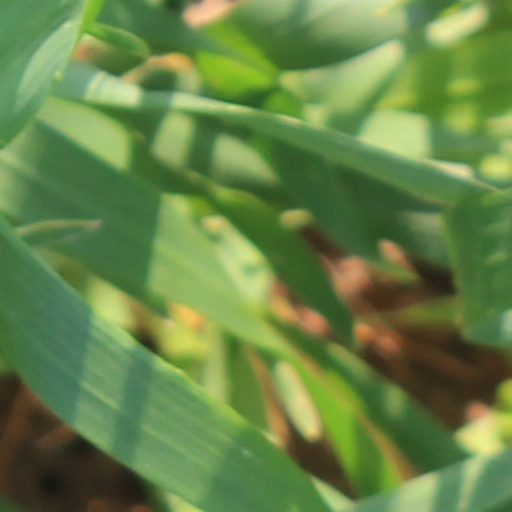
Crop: wheat